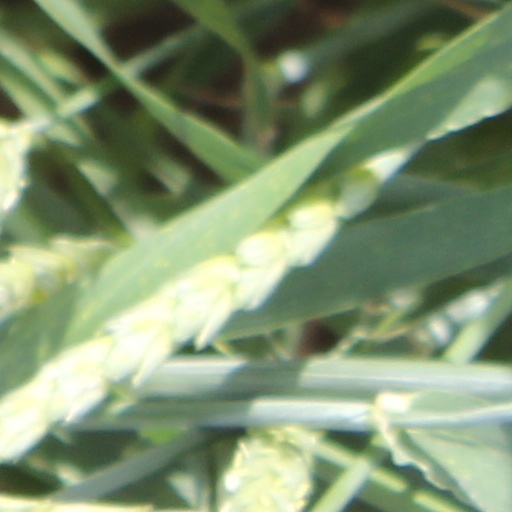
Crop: wheat